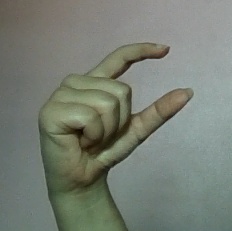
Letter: dal